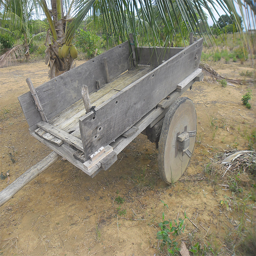
naturally built : a wooden cart with wooden wheels